Murat Akyüz

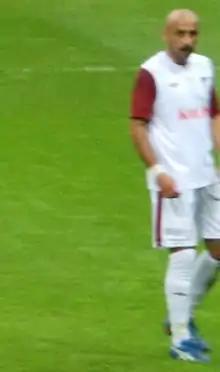
Murat Akyüz (2013)

Murat Akyüz (born 13 August 1981) is a Turkish former football player who played as a fullback.